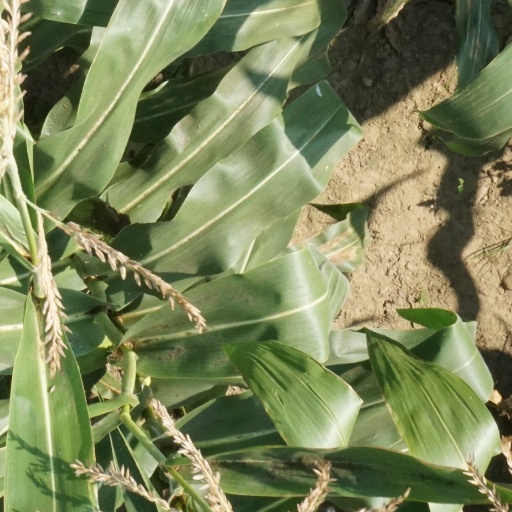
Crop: maize; corn